Allied Chinese Ships

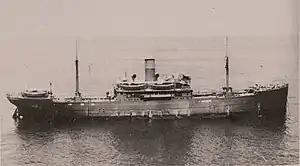
"Yunnan" off Fremantle in 1942.

The terms Allied Chinese Ships and Allied China Fleet refer to 32 vessels of the Hong Kong-based China Navigation Company requisitioned by the Royal Navy and the Royal Australian Navy during World War II. Following the Battle of Singapore in early 1942, many of the requisitioned ships joined the Allied retreat to Australia. Six were acquired by the Royal Australian Navy; four of these were commissioned as auxiliary warships, while two served as Victualing Supply Issuing Ships.